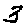
Label: 3